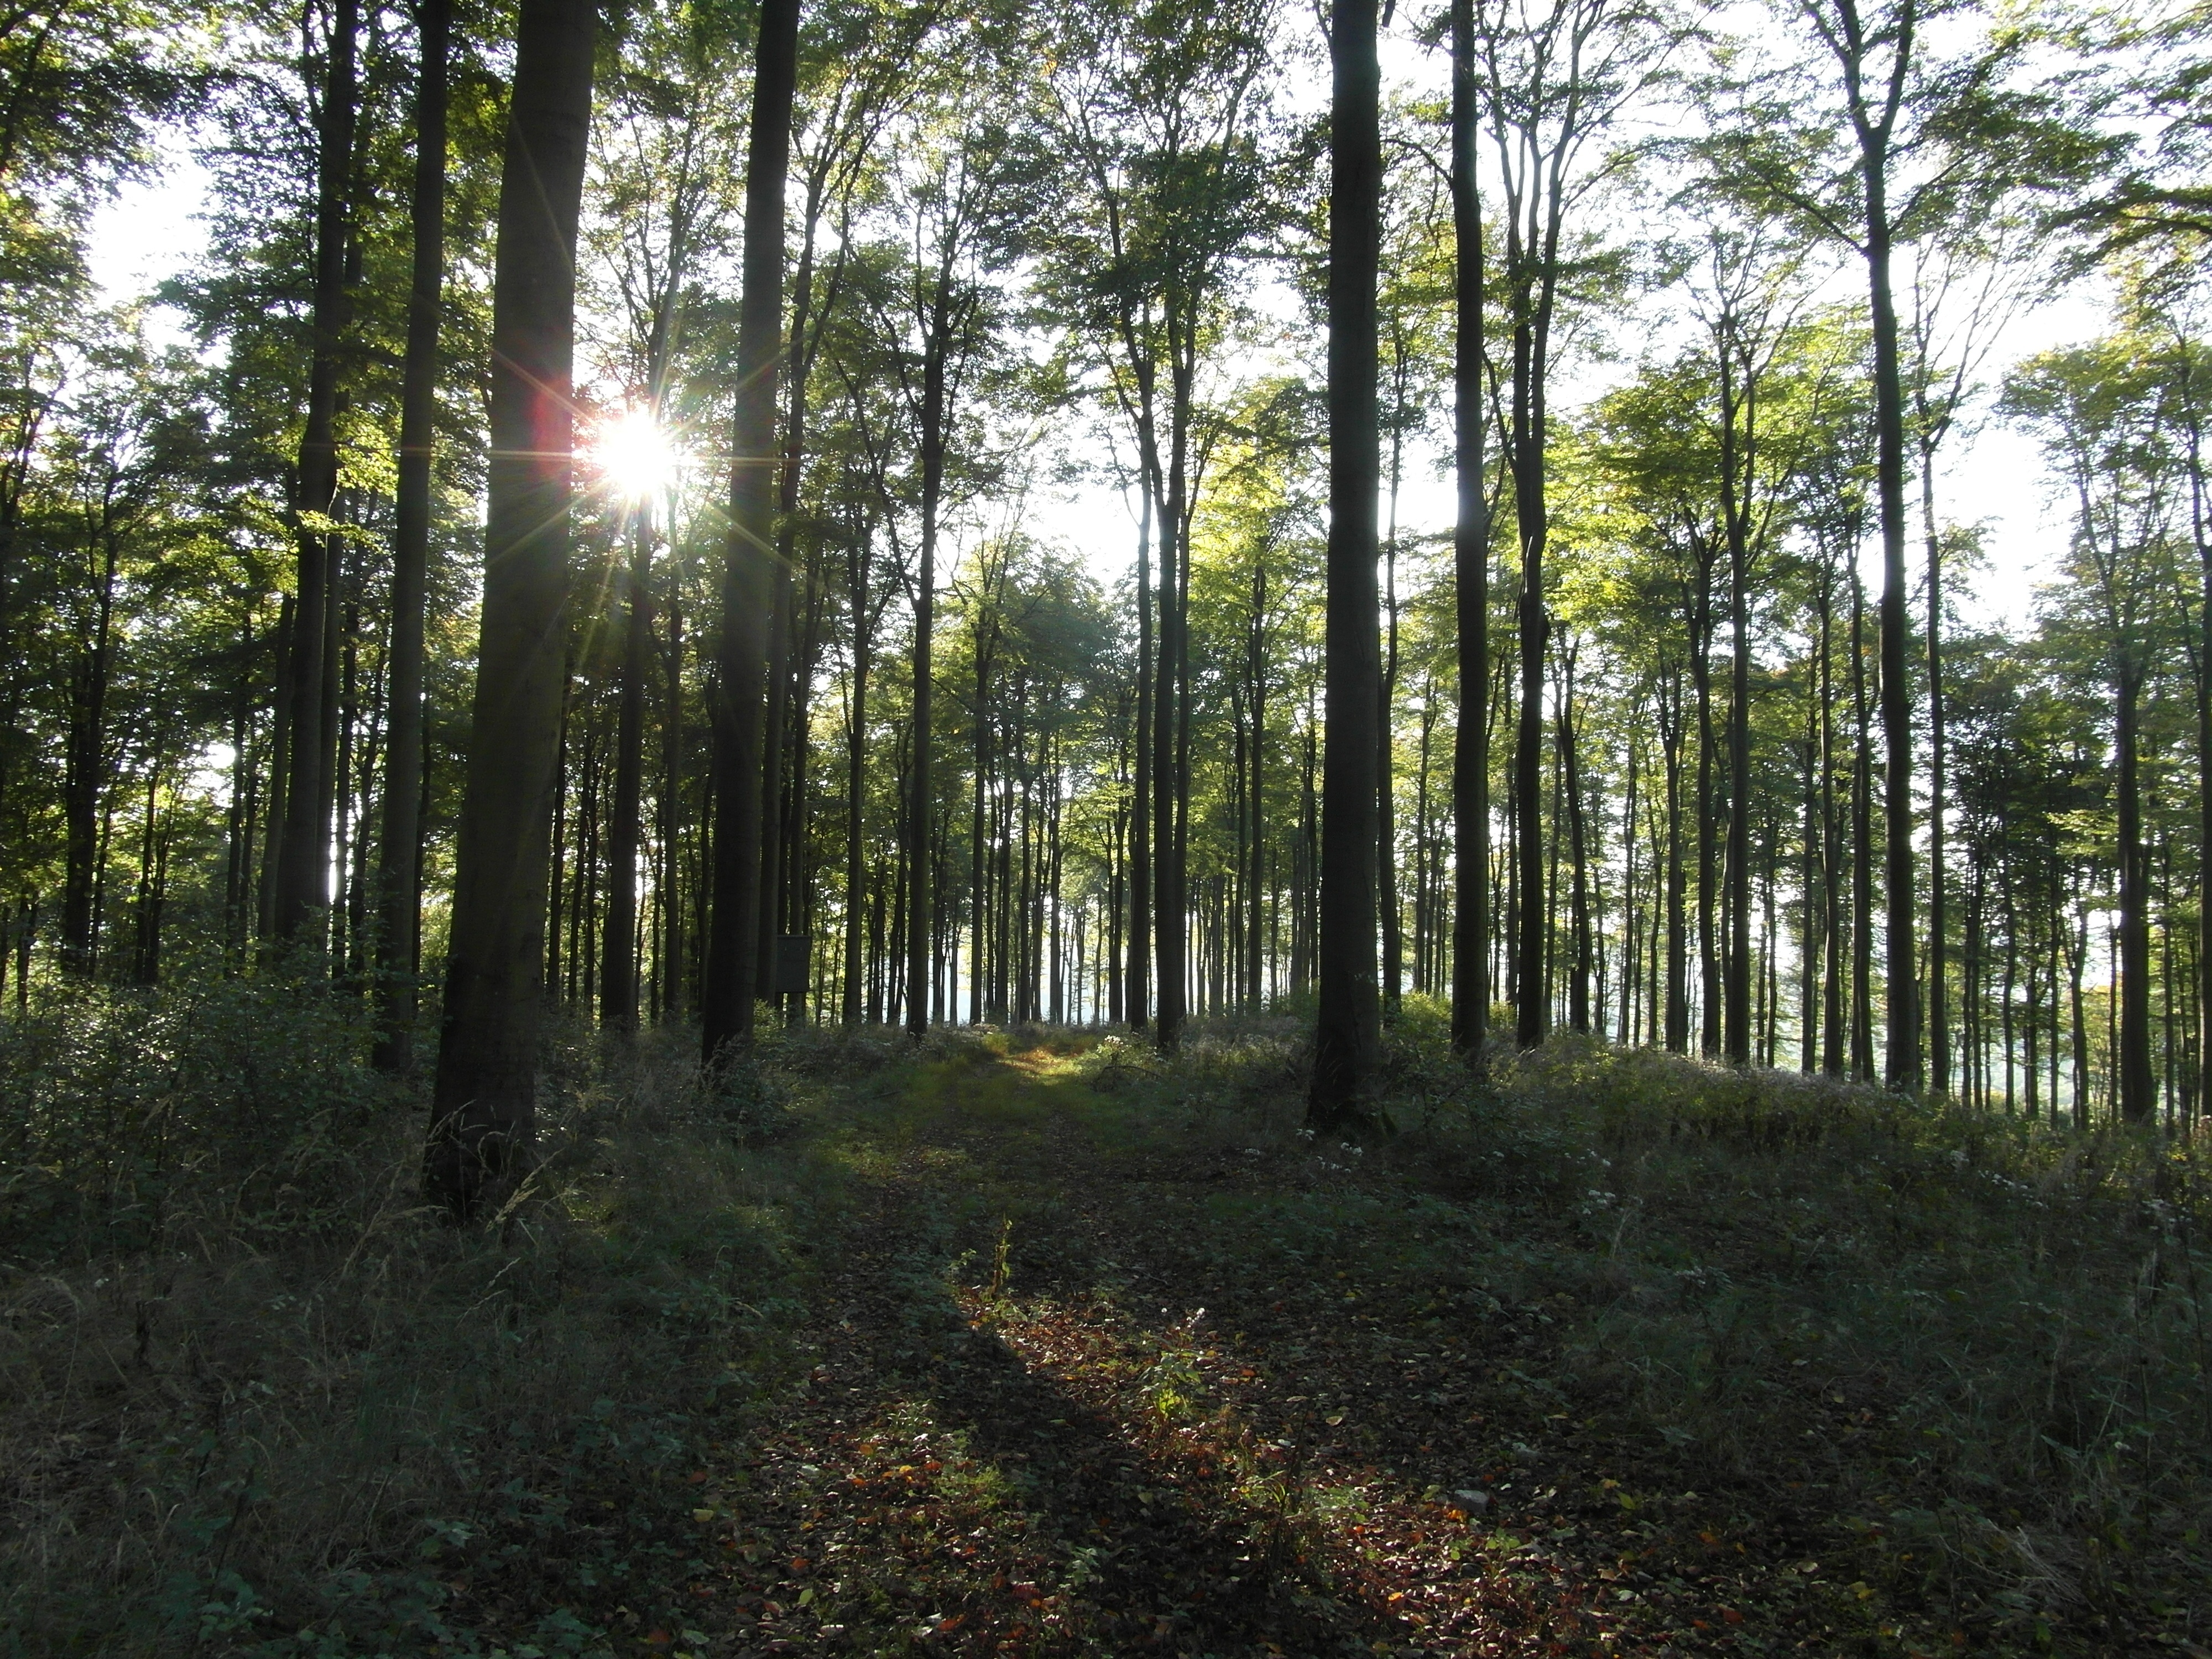
tree, nature, forest, wilderness, plant, trail, meadow, sunlight, jungle, autumn, trees, leaves, spruce, rainforest, deciduous, wetland, grove, woodland, habitat, ecosystem, sunbeam, biome, old growth forest, natural environment, geographical feature, atmospheric phenomenon, woody plant, temperate broadleaf and mixed forest, temperate coniferous forest